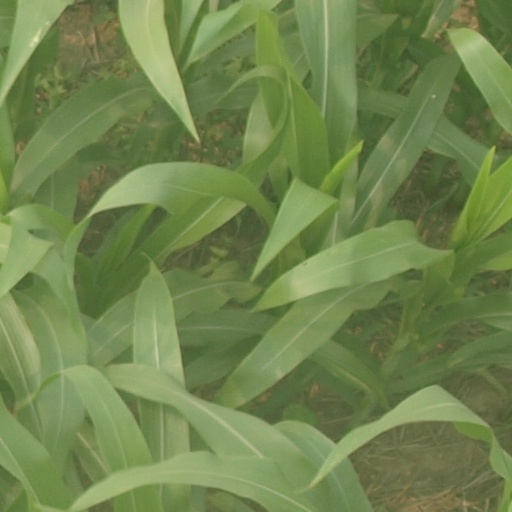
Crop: maize; corn